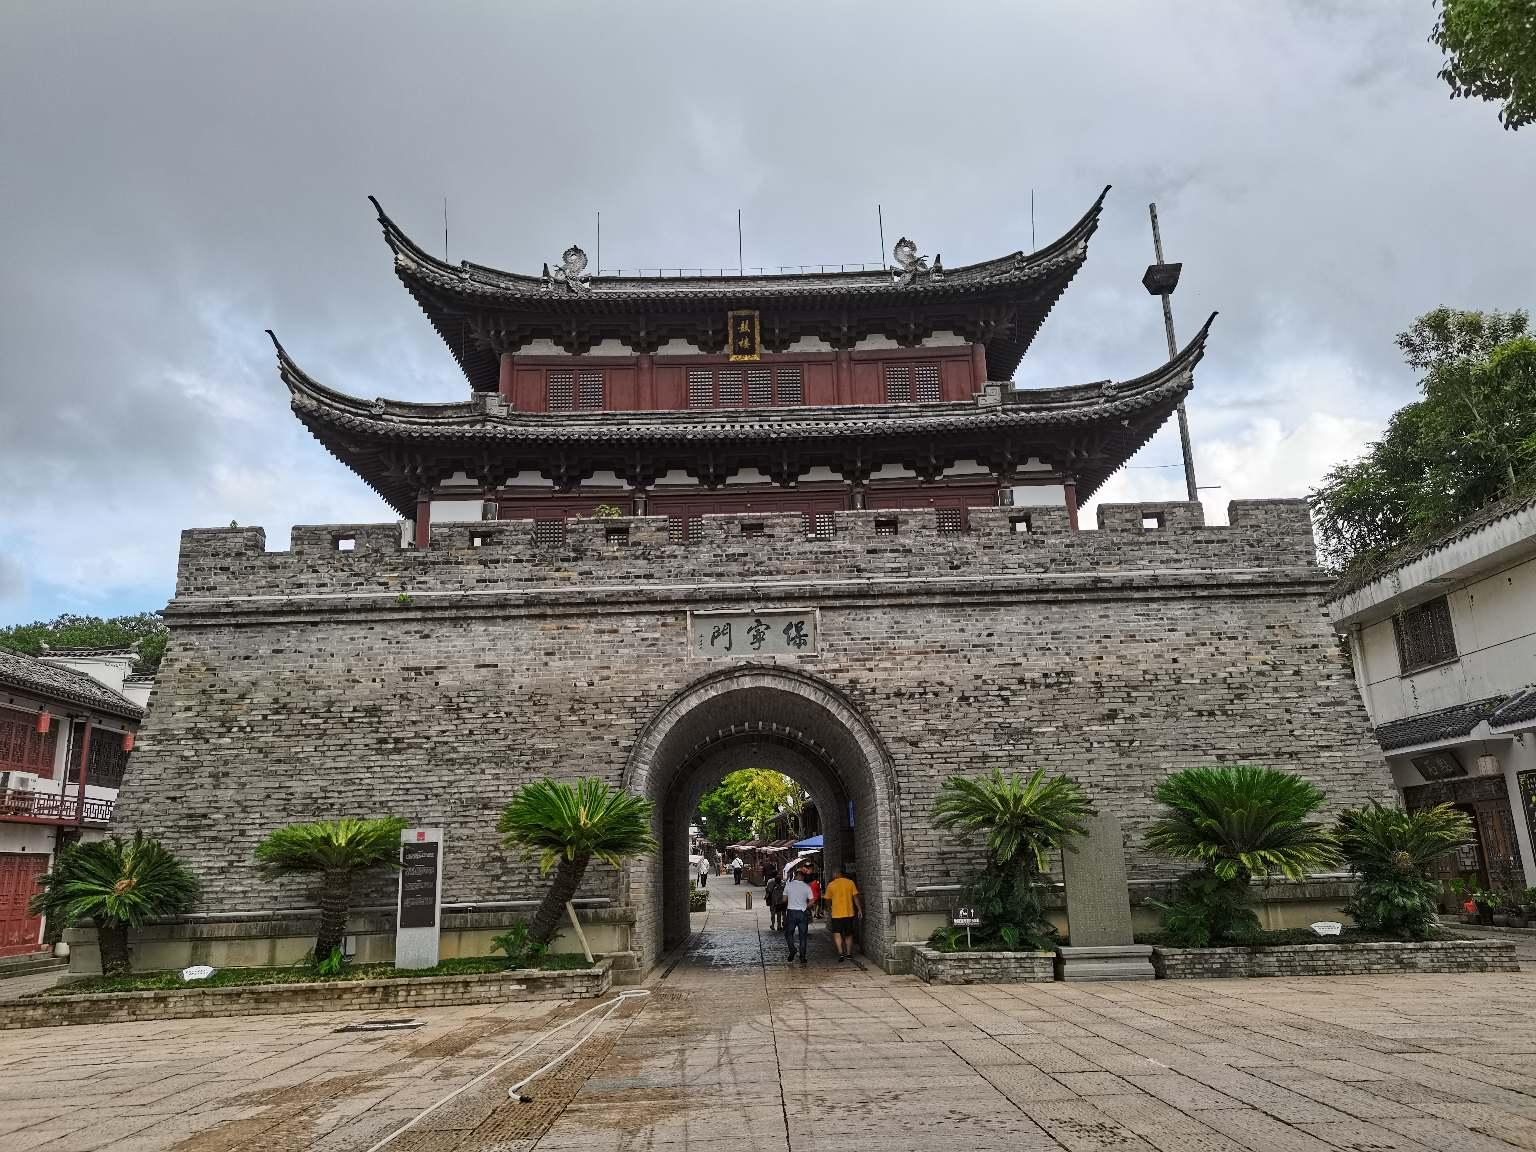
地标名称：保宁门
所在城市：金华市·婺城区